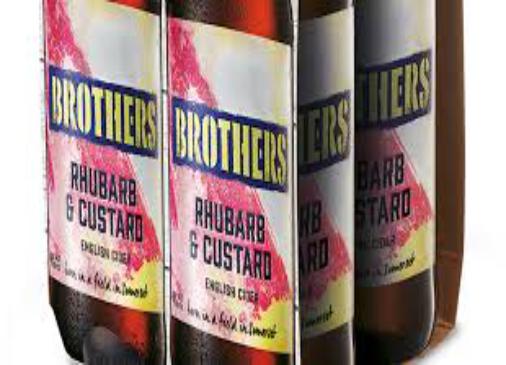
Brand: Brothers Cider
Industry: Food